The Original of Laura

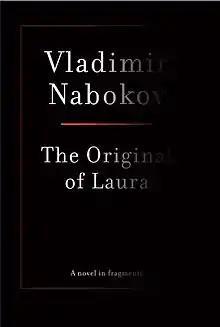
First edition cover (faded text intentional)

The Original of Laura is an incomplete novel by Vladimir Nabokov, which he was writing at the time of his death in 1977. It was published by Nabokov's son Dmitri Nabokov in 2009, despite the author's request that the work be destroyed upon his death.